Knights of Honor

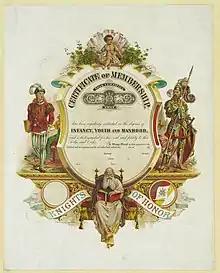
Certificate of membership in Knights of Honor

The Knights of Honor (K. of H.), was a fraternal order and secret society in the United States in the late 19th and early 20th century. The Knights were one of the most successful fraternal beneficiary societies of its time.